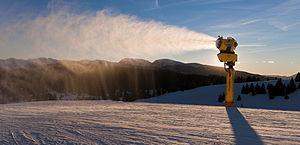
La société TechnoAlpin AG, dont le siège social est implanté à Bolzano, dans la province italienne du Tyrol du Sud, est le leader mondial dans la fabrication de systèmes d'enneigement manuels et entièrement automatisés.